Dignity

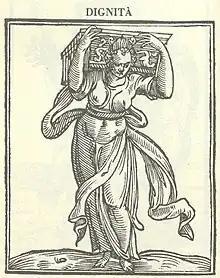
Woodcut from Cesare Ripa's Iconologia depicting the Allegory of Dignity

A philosopher of the Renaissance, Pico della Mirandola, granted dignity to ideas and to beings. In his "Oration on the Dignity of Man", he told hostile clerics about the dignity of the liberal arts and about the dignity and the glory of angels. His comments implied the dignity of philosophers. This oration is commonly seen as one of the central texts of the Renaissance, intimately tied with the growth of humanist philosophies.